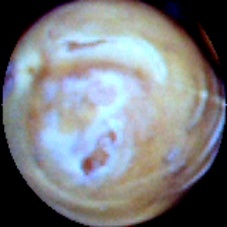
Label: Broken